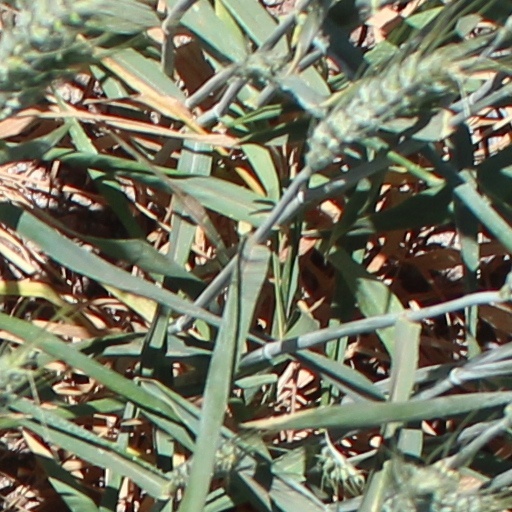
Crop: wheat